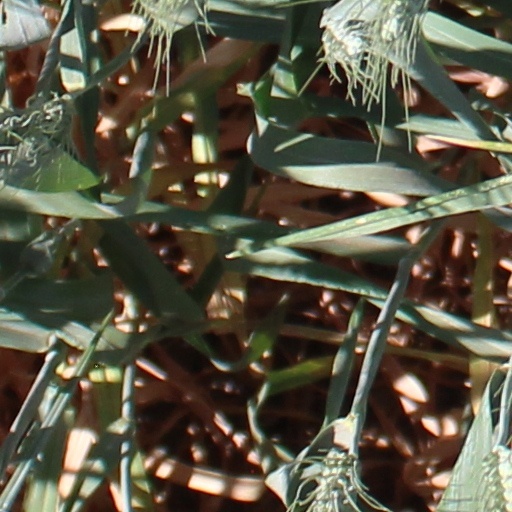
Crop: wheat